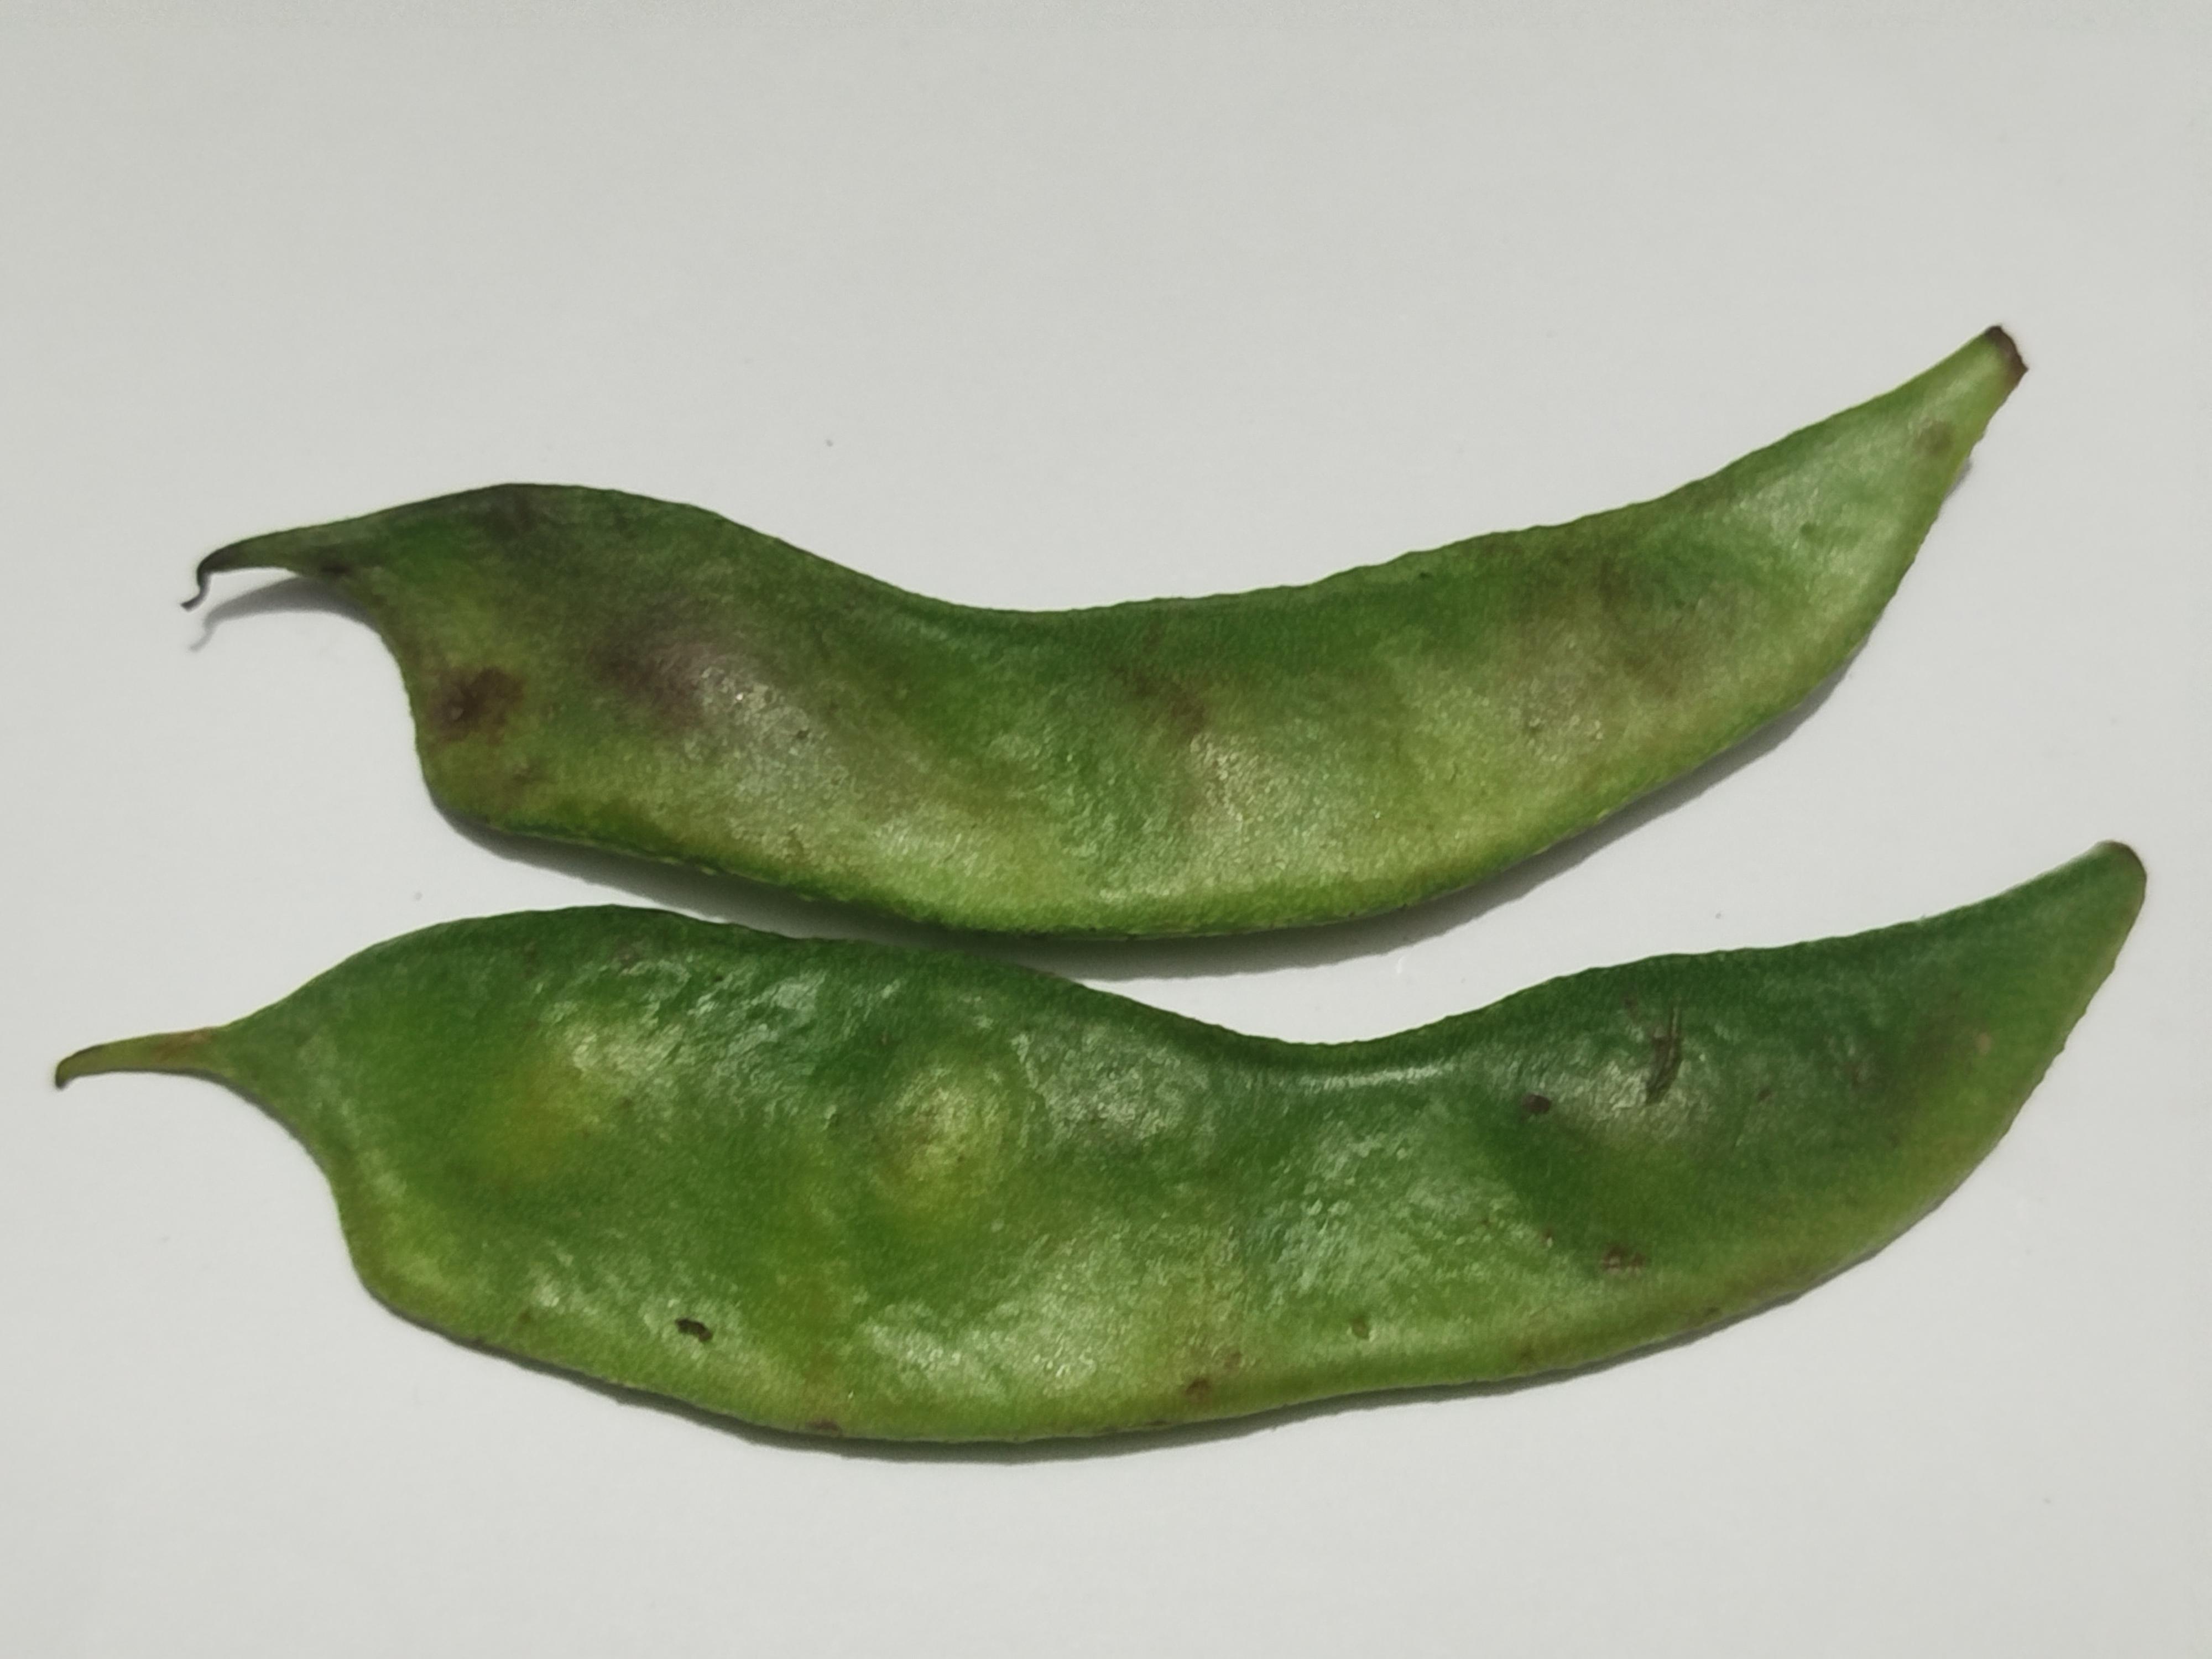
Label: Bean